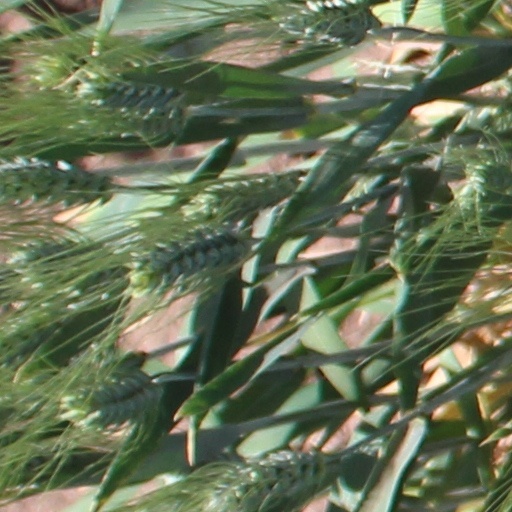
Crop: wheat